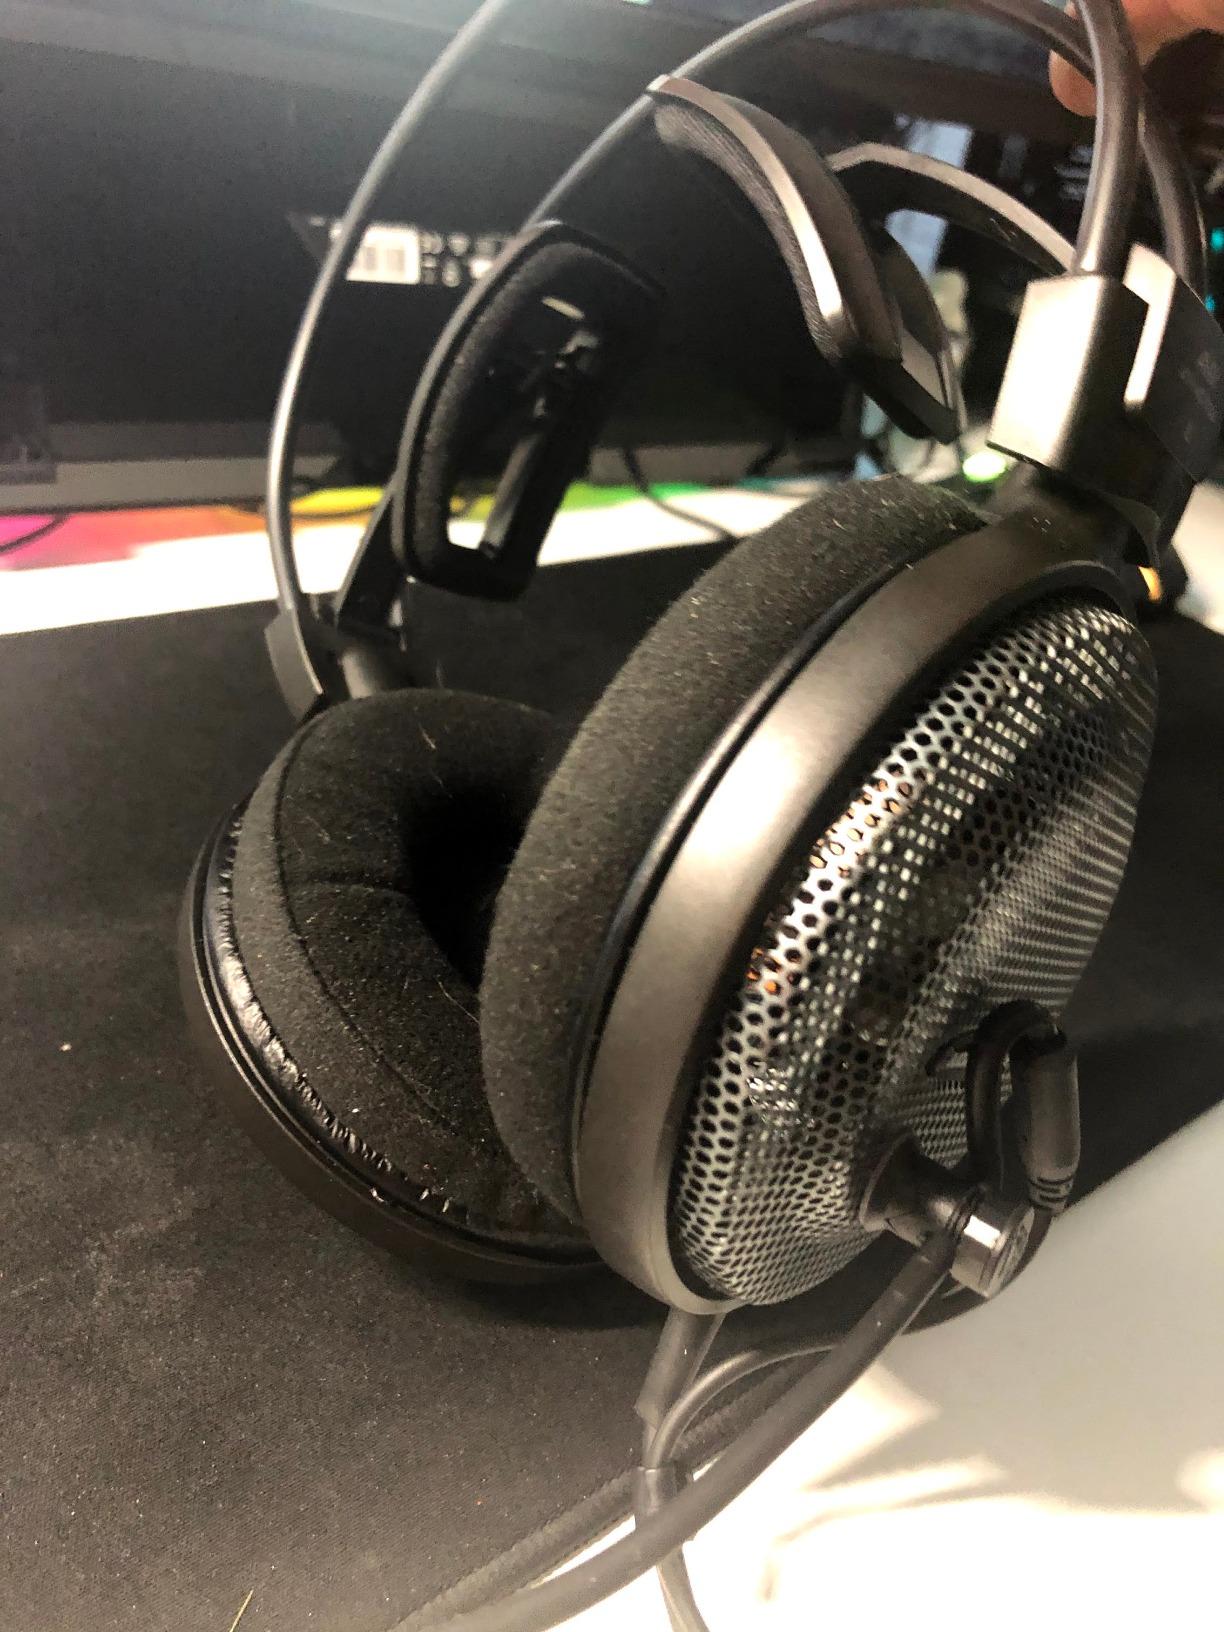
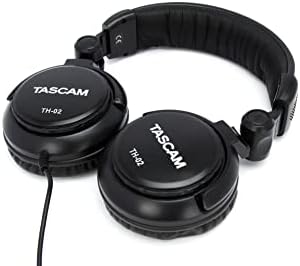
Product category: headphones
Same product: no